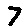
Label: 7